Hermann Hogeback

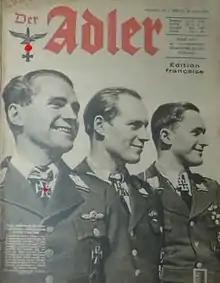
Hogeback (center), on the cover of "Der Adler", a propaganda publication of the Luftwaffe (1943)

Hermann Hogeback (25 August 1914 – 15 February 2004) was a German bomber pilot during the Nazi era. He flew more than 100 operational sorties during the Spanish Civil War and 500 during World War II and was a recipient of the Knight's Cross of the Iron Cross with Oak Leaves and Swords of Nazi Germany. Hogeback's last service position was commander of the 6th Bomber Wing.